Grand Crew

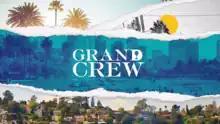

Grand Crew is an American television sitcom created by Phil Augusta Jackson, that aired from December 14, 2021, to April 28, 2023, on NBC. In May 2022, the series was renewed for a second season; which premiered on March 3, 2023. In June 2023, the series was canceled after two seasons.